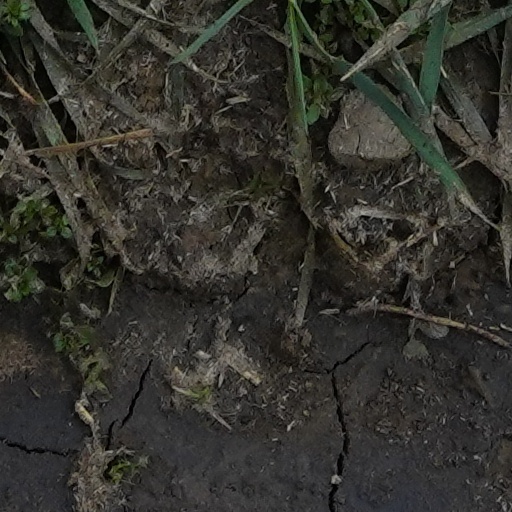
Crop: wheat